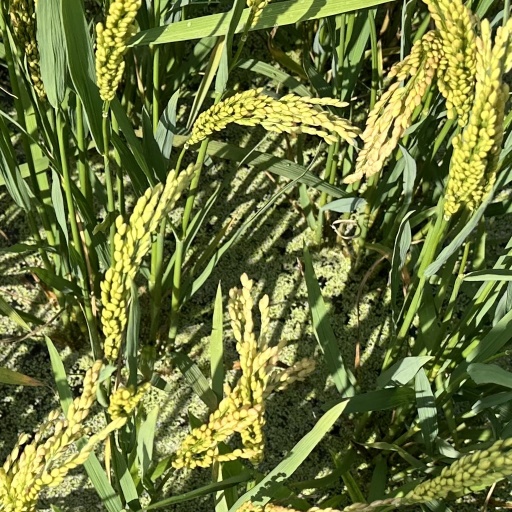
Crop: rice